Procedural memory

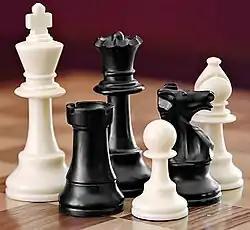
A countless number of potential procedures

At this point in Fitts' (1954) model of skill acquisition individuals come to understand what an observed skill is composed of. Attention at this point in the process is significant for the acquisition of skill. This process involves breaking down the desired skill to be learned into parts and understanding how these parts come together as a whole for the correct performance of the task. The way an individual organizes these parts is known as schemas. Schemas are important in directing the acquisition process and the way an individual comes to choose schemas is described by metacognition.